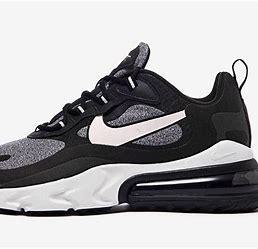
Brand: Nike
Model: Air Max 270 React